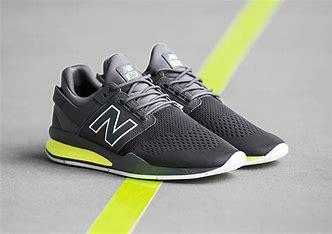
Brand: New
Model: Balance 247